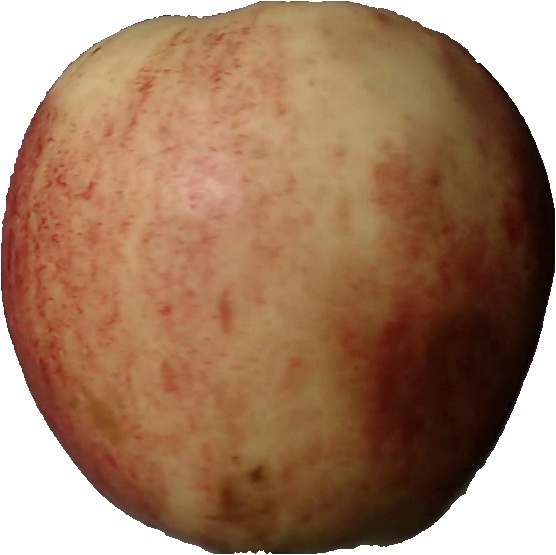
Label: apple_red_3